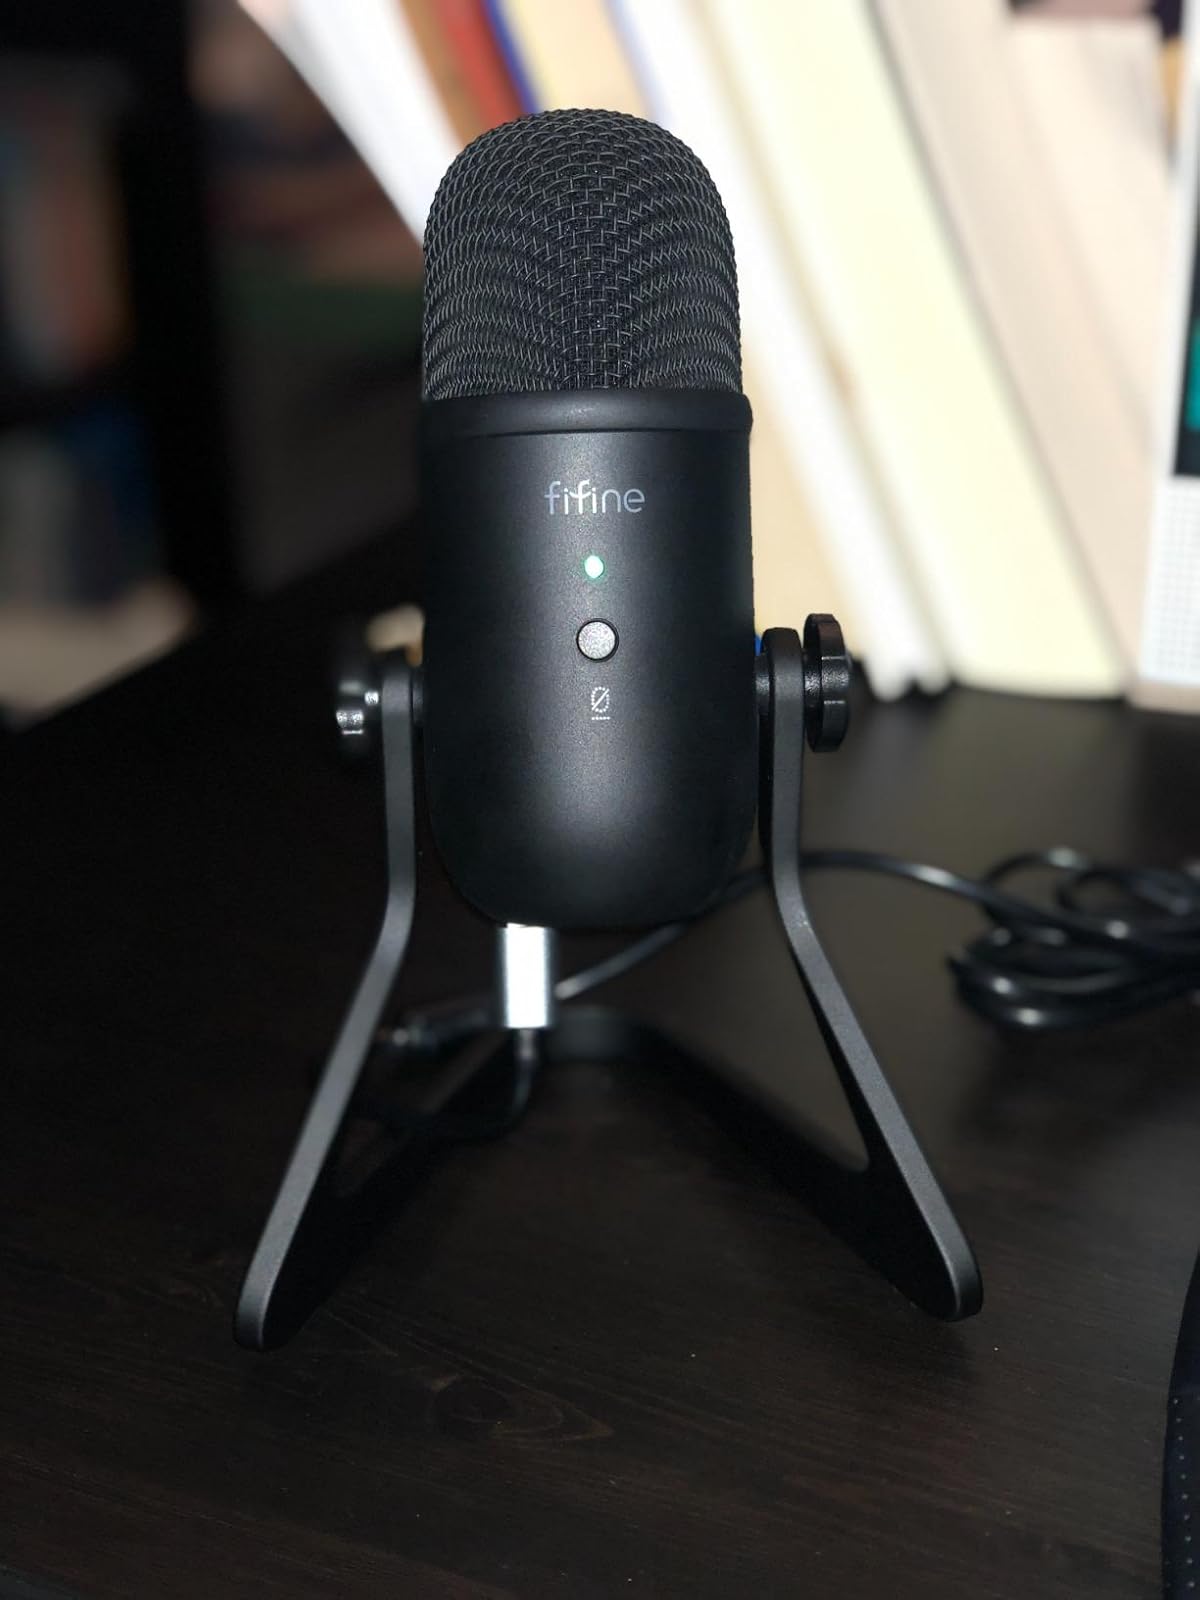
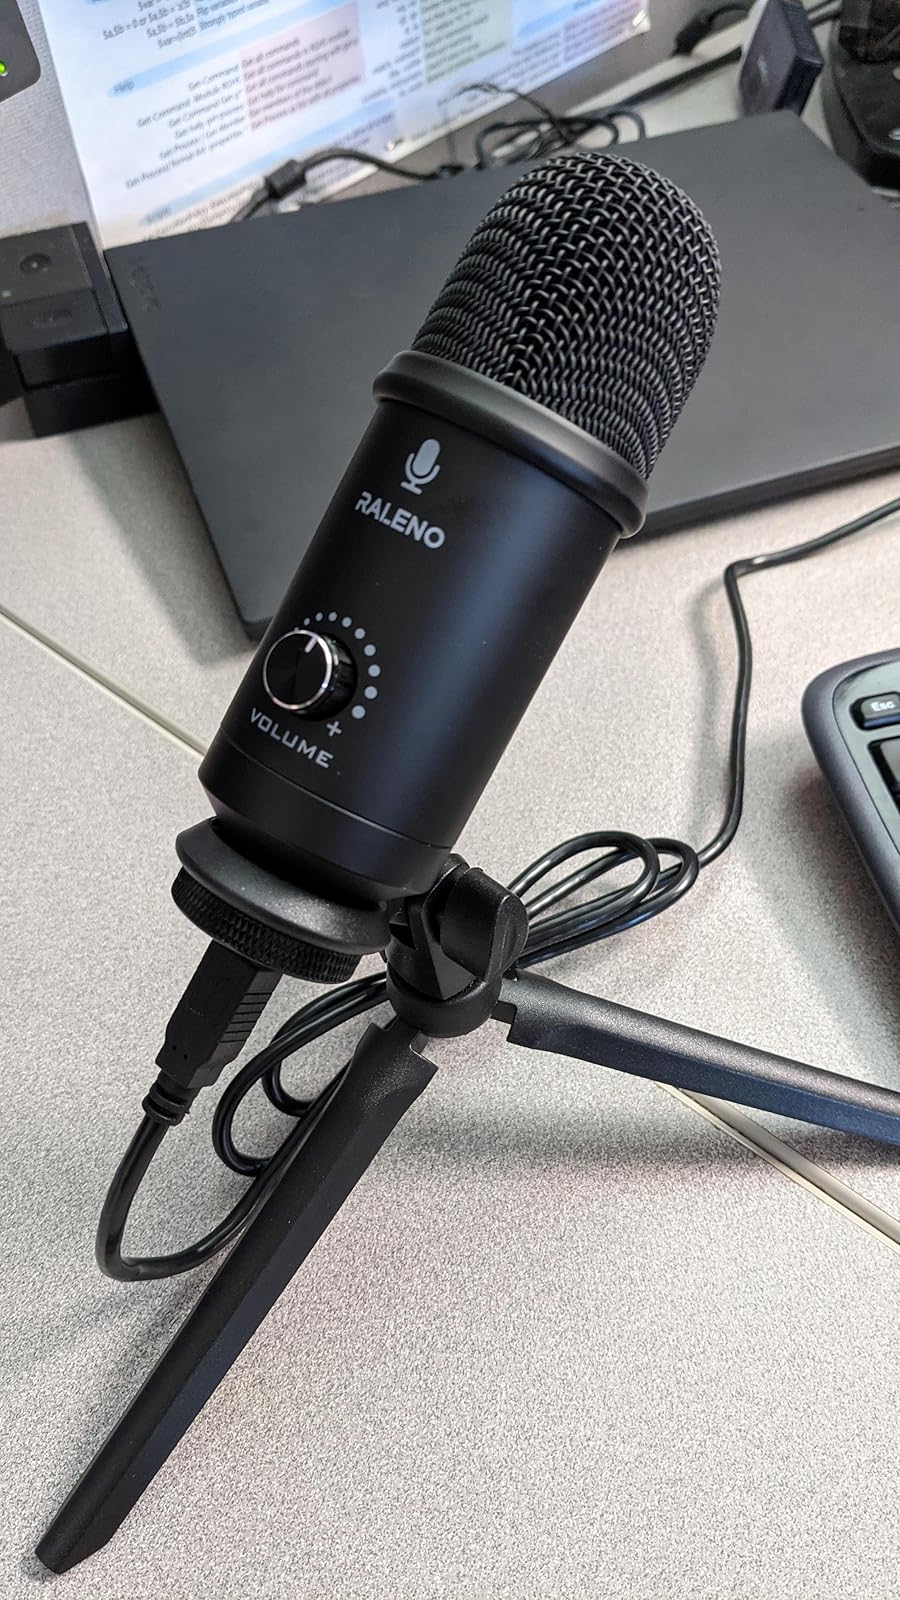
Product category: microphone
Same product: no